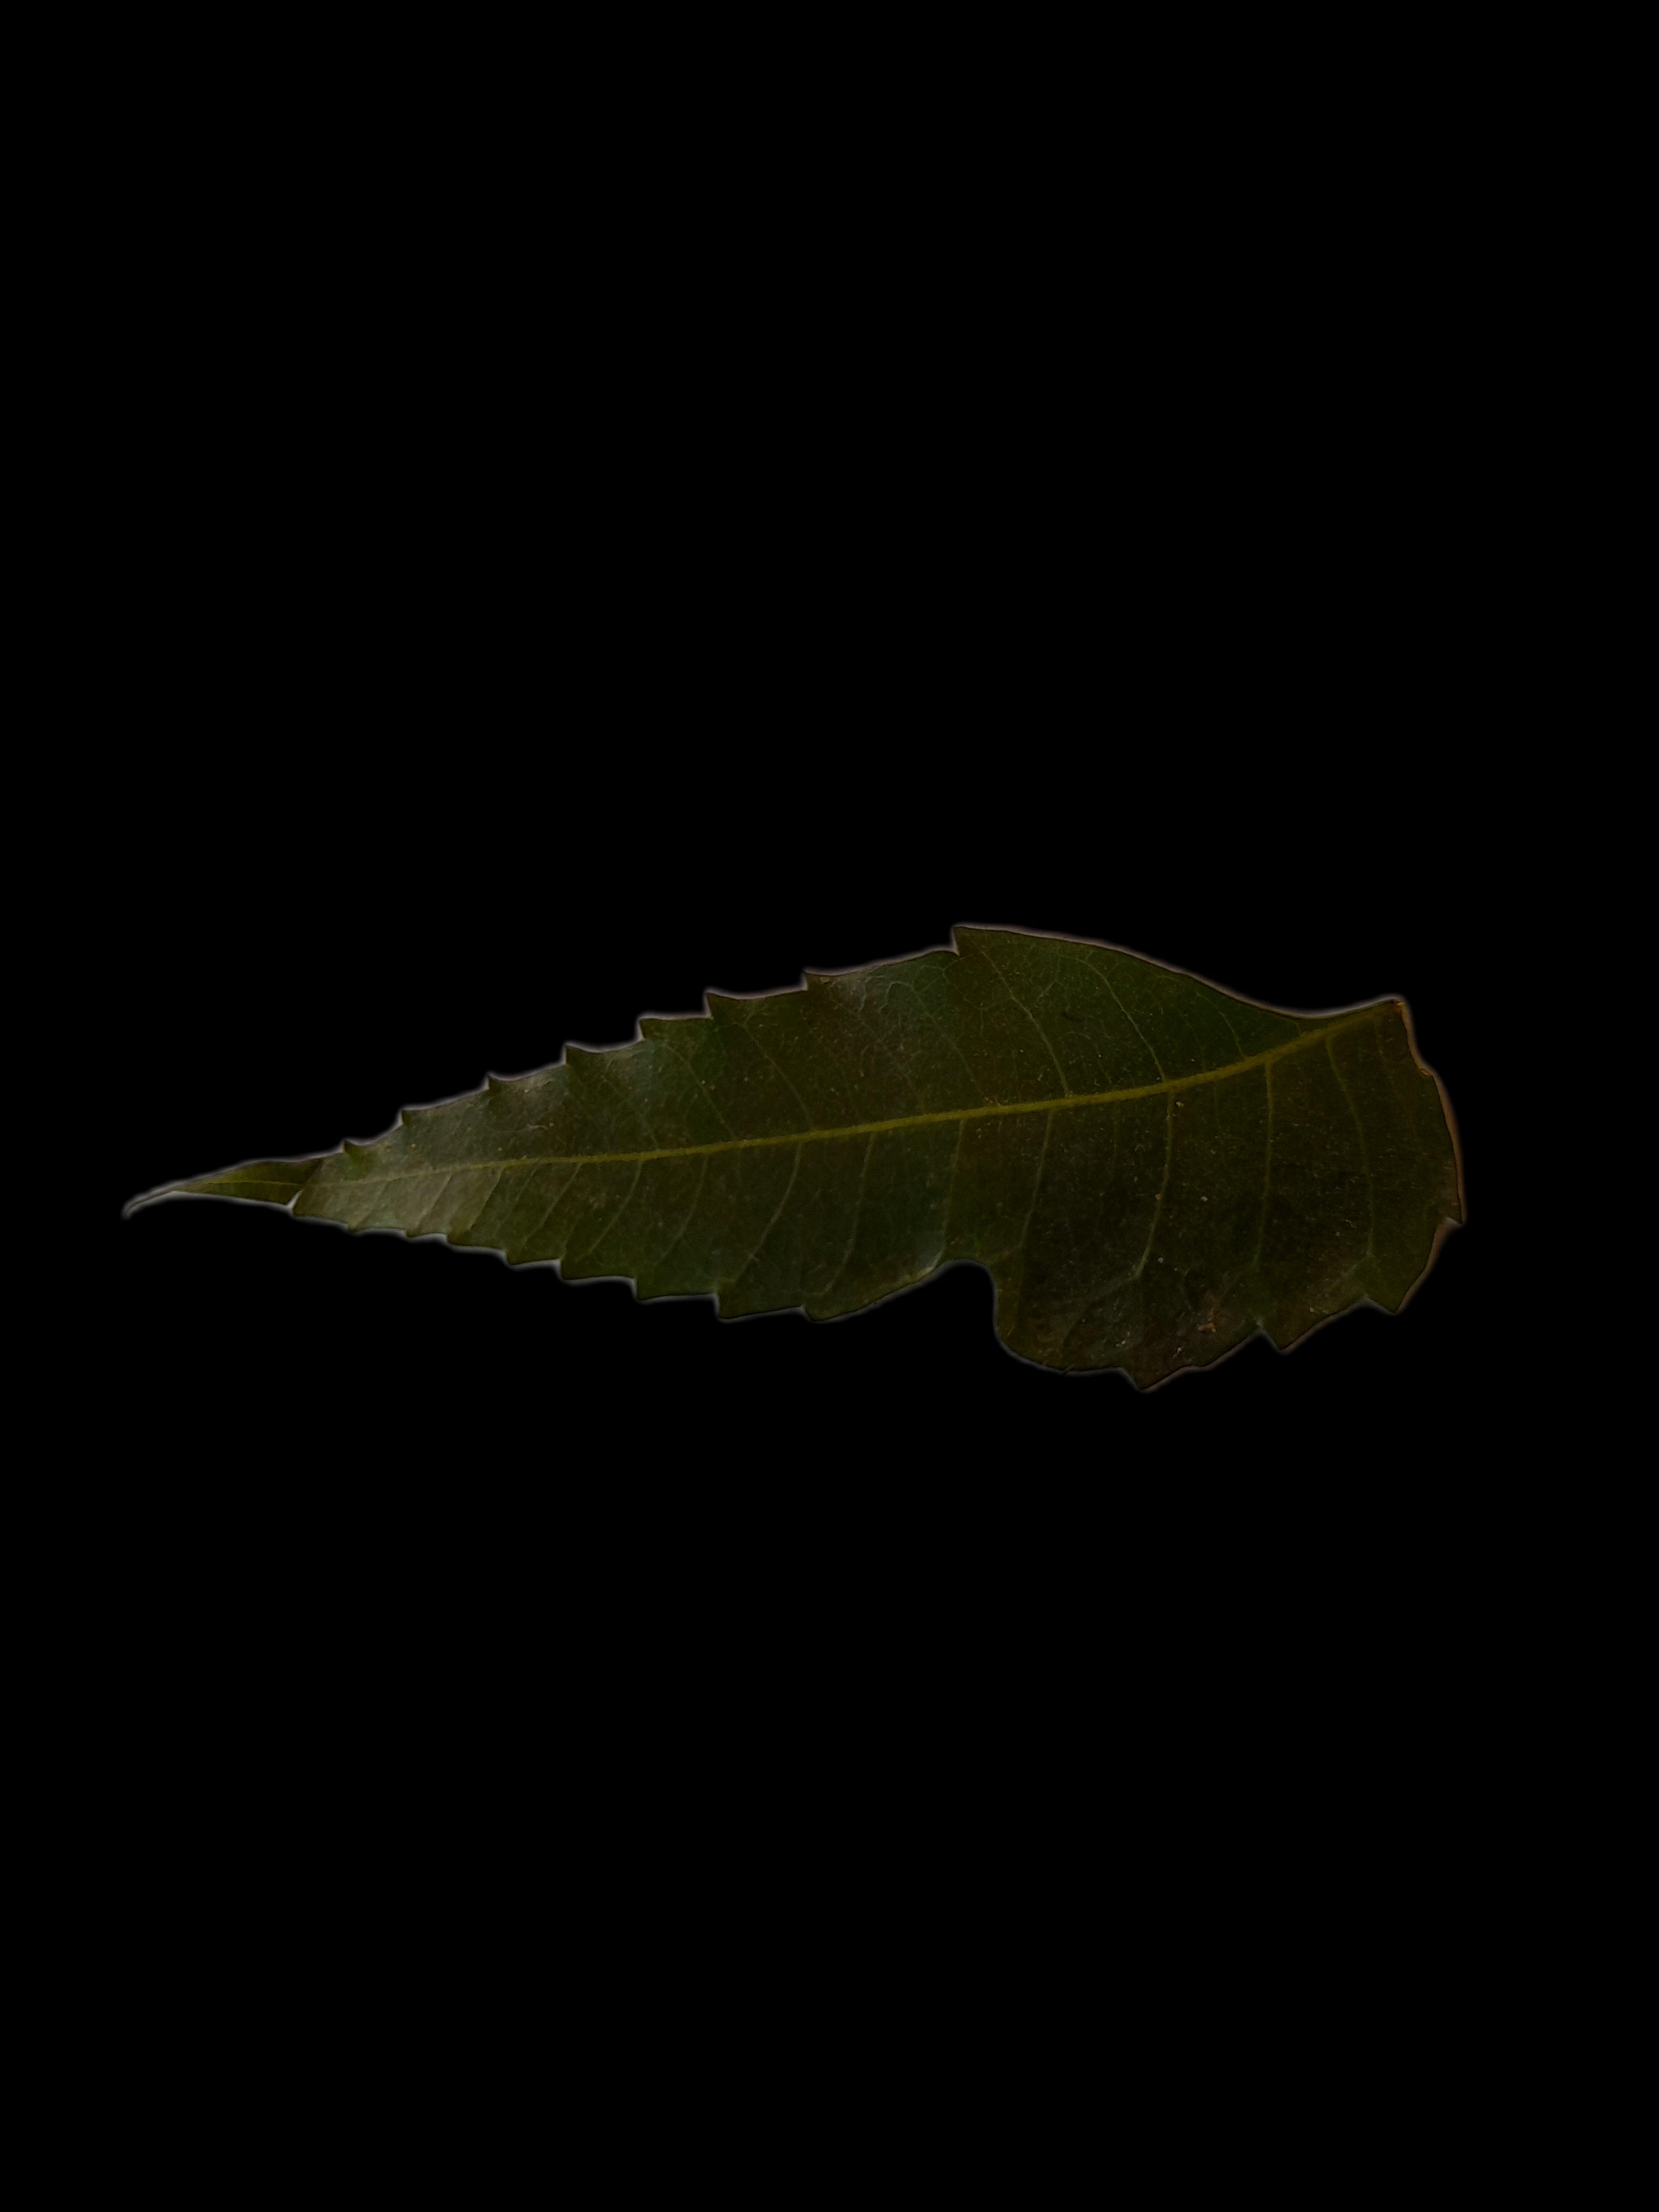
Plant: Neem